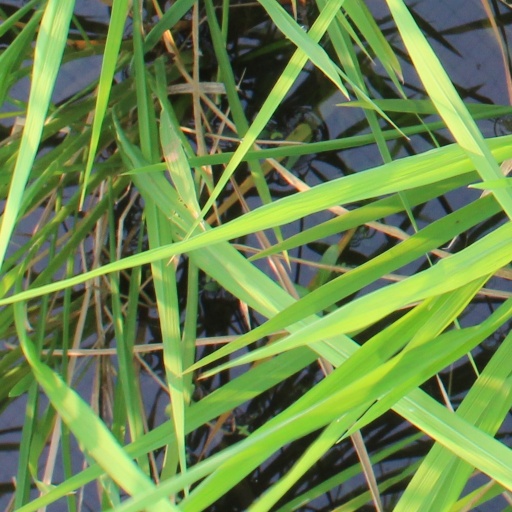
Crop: rice